Ben Harmison

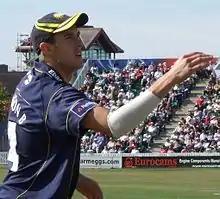
Harmison in 2009

Ben William Harmison (born 9 January 1986) is an English former professional cricketer who played first-class cricket for Durham and Kent. The former England Under-19 left-handed batsman scored a century on his first-class debut in 2006 while playing for Durham against Oxford UCCE. He finished the season with 563 runs at an average of 37.53 with two hundreds, though both hundreds came in games outside the County Championship. He hit his maiden Championship century, 101 against Warwickshire in 2007.